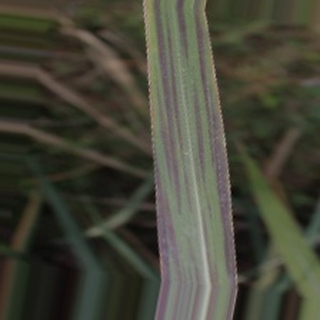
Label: sugarcane_bacterial_blight